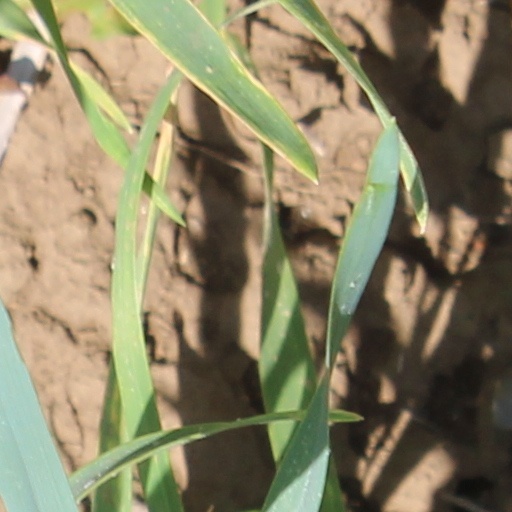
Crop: wheat